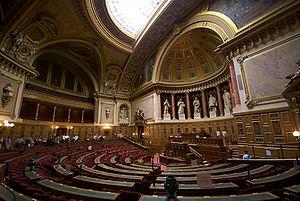
L'hémicycle du Sénat français en septembre 2009. Statues
L'immunité parlementaire est une disposition du statut des parlementaires qui a pour objet de les protéger dans le cadre de leurs fonctions des mesures d'intimidation venant du pouvoir politique ou des pouvoirs privés et de garantir leur indépendance et celle du Parlement. Une forme d'immunité parlementaire existe dans de nombreux pays.
Le Sénat constitue la chambre haute du Parlement français selon le système du bicamérisme et détient le pouvoir législatif avec l'Assemblée nationale. En vertu de l'article 24 de la Constitution de la Vᵉ République, il est le représentant des collectivités territoriales. Il siège au palais du Luxembourg.
Le palais du Luxembourg, situé dans le 6ᵉ arrondissement de Paris dans le nord du jardin du Luxembourg, est le siège du Sénat français, qui fut installé en 1799 dans le palais construit au début du XVIIᵉ siècle, à la suite de la régence de la reine Marie de Médicis. Il appartient au domaine de cette assemblée qui comprend également, à proximité du palais, l'hôtel du Petit Luxembourg, résidence du président du Sénat, le musée du Luxembourg, et l'ensemble du jardin.
L'histoire des femmes et du Sénat en France se rapporte à l'émancipation des femmes dans la vie politique sénatoriale française et, depuis 1945, leur participation aux élections au Sénat, par le vote et l'arrivée de certaines à siéger comme sénatrice.